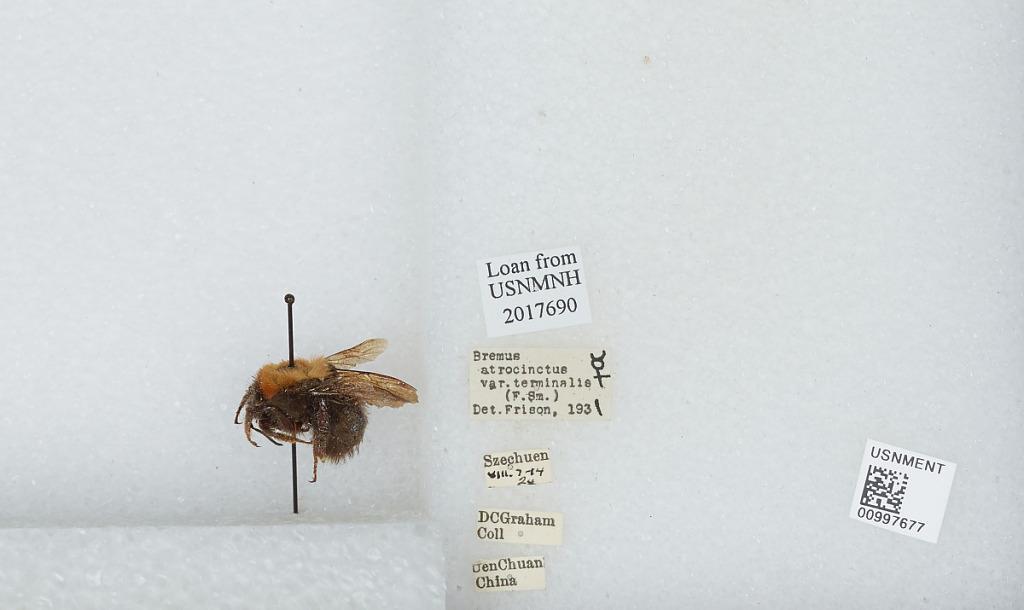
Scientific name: Bombus (Festivobombus) festivus Smith
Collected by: D. Graham
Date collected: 1924-8-7
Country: China
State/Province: Sichuan
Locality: Uen Chuan
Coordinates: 31.4839, 103.588
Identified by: Frison